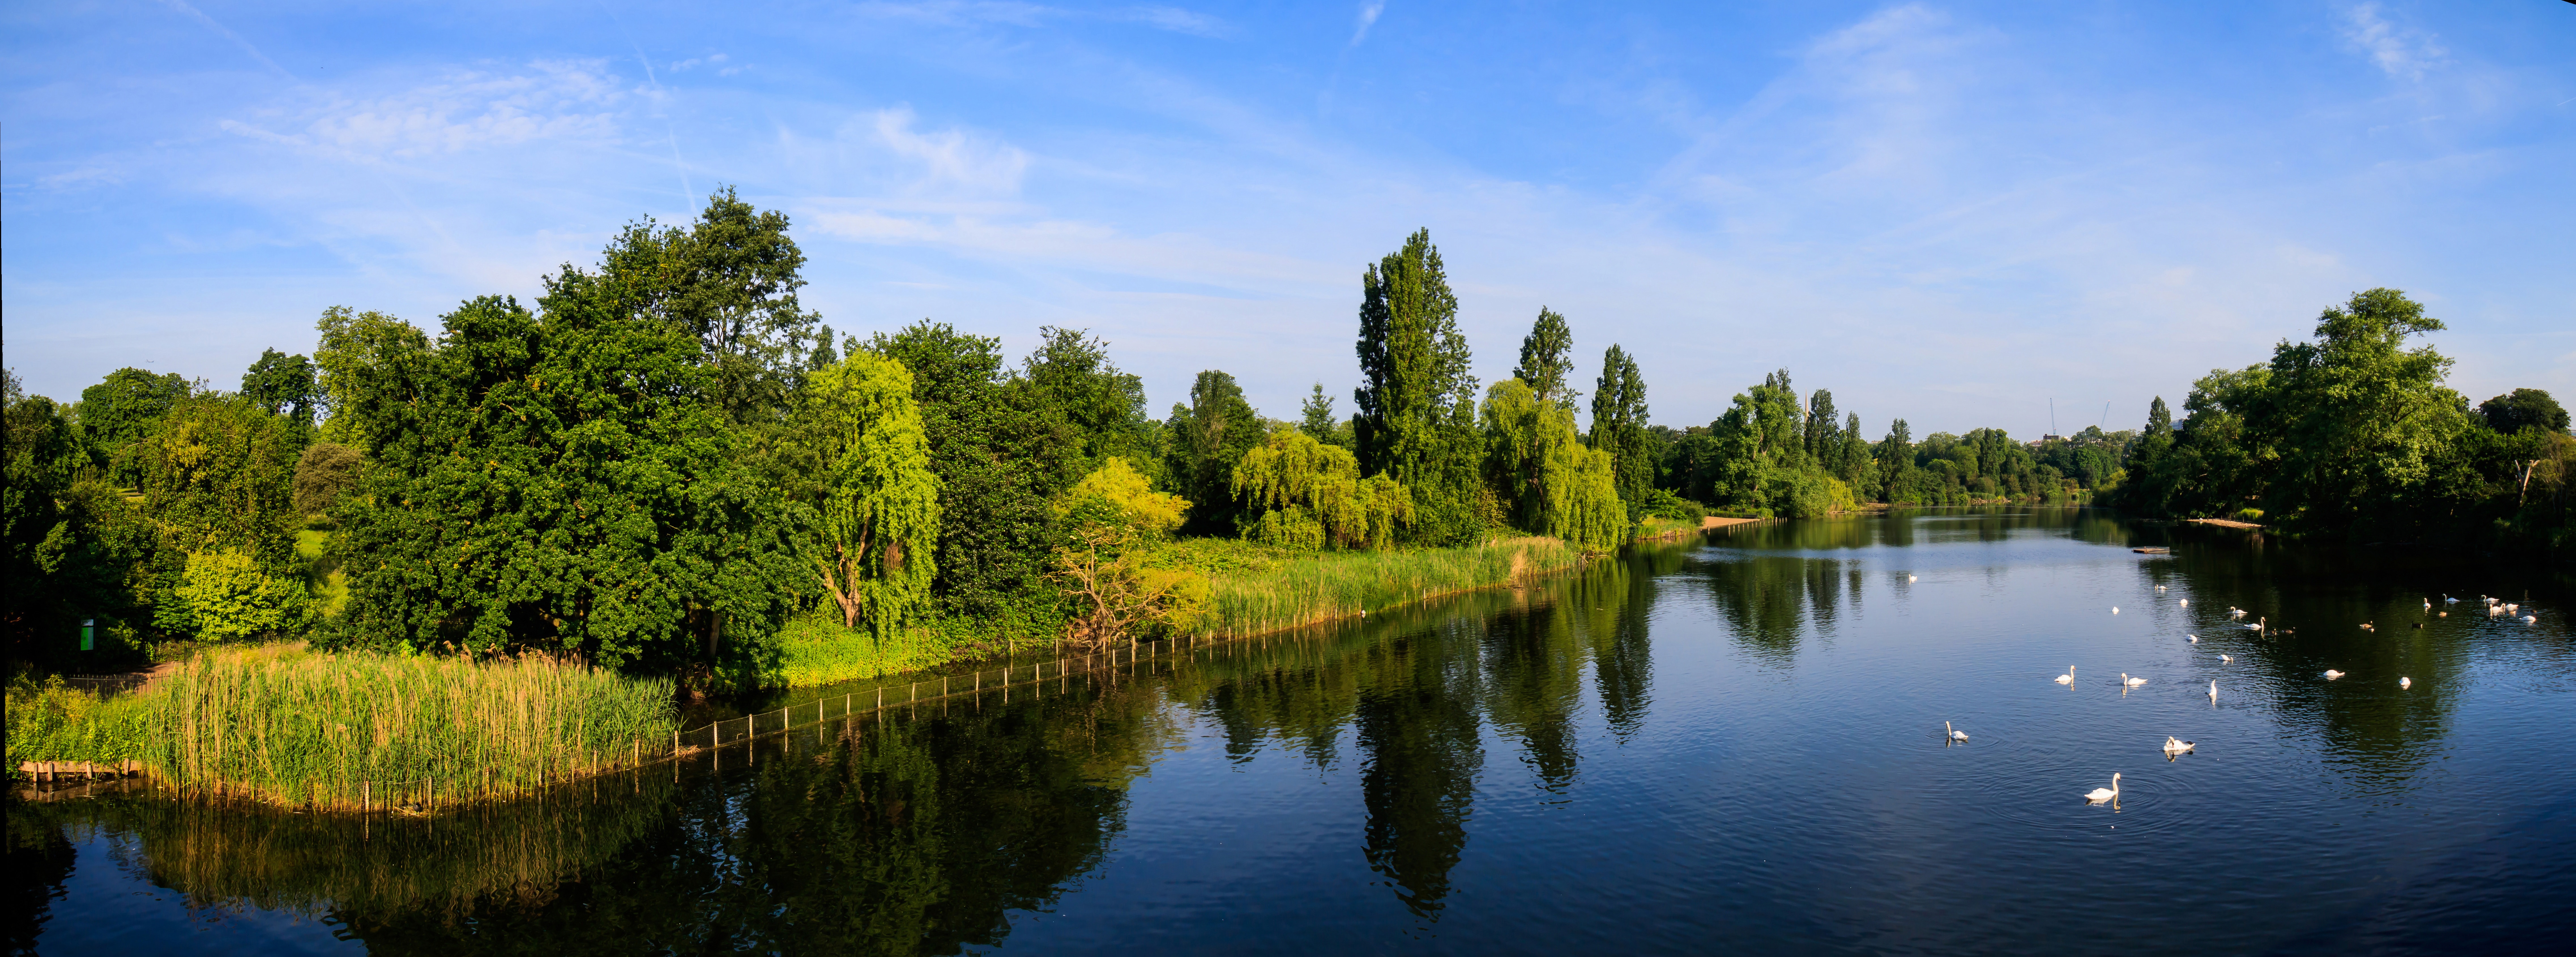
landscape, tree, water, nature, forest, wilderness, meadow, lake, river, pond, reflection, autumn, reservoir, waterway, body of water, blue sky, swans, wetland, habitat, ecosystem, serpentine hyde park, natural environment, woody plant